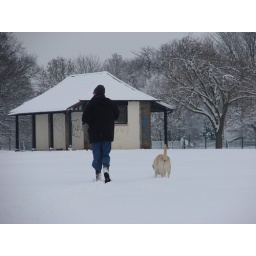
A man walking his dog in the snow